Ivanna Klympush-Tsintsadze

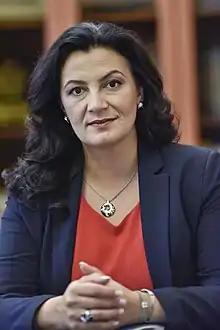
Klympush-Tsintsadze in 2017

Ivanna Orestivna Klympush-Tsintsadze (born 5 July 1972) is a Ukrainian politician and journalist, and former Vice-Prime-Minister for European and Euro-Atlantic Integration of Ukraine. She was elected into the Verkhovna Rada in 2016 and 2019.